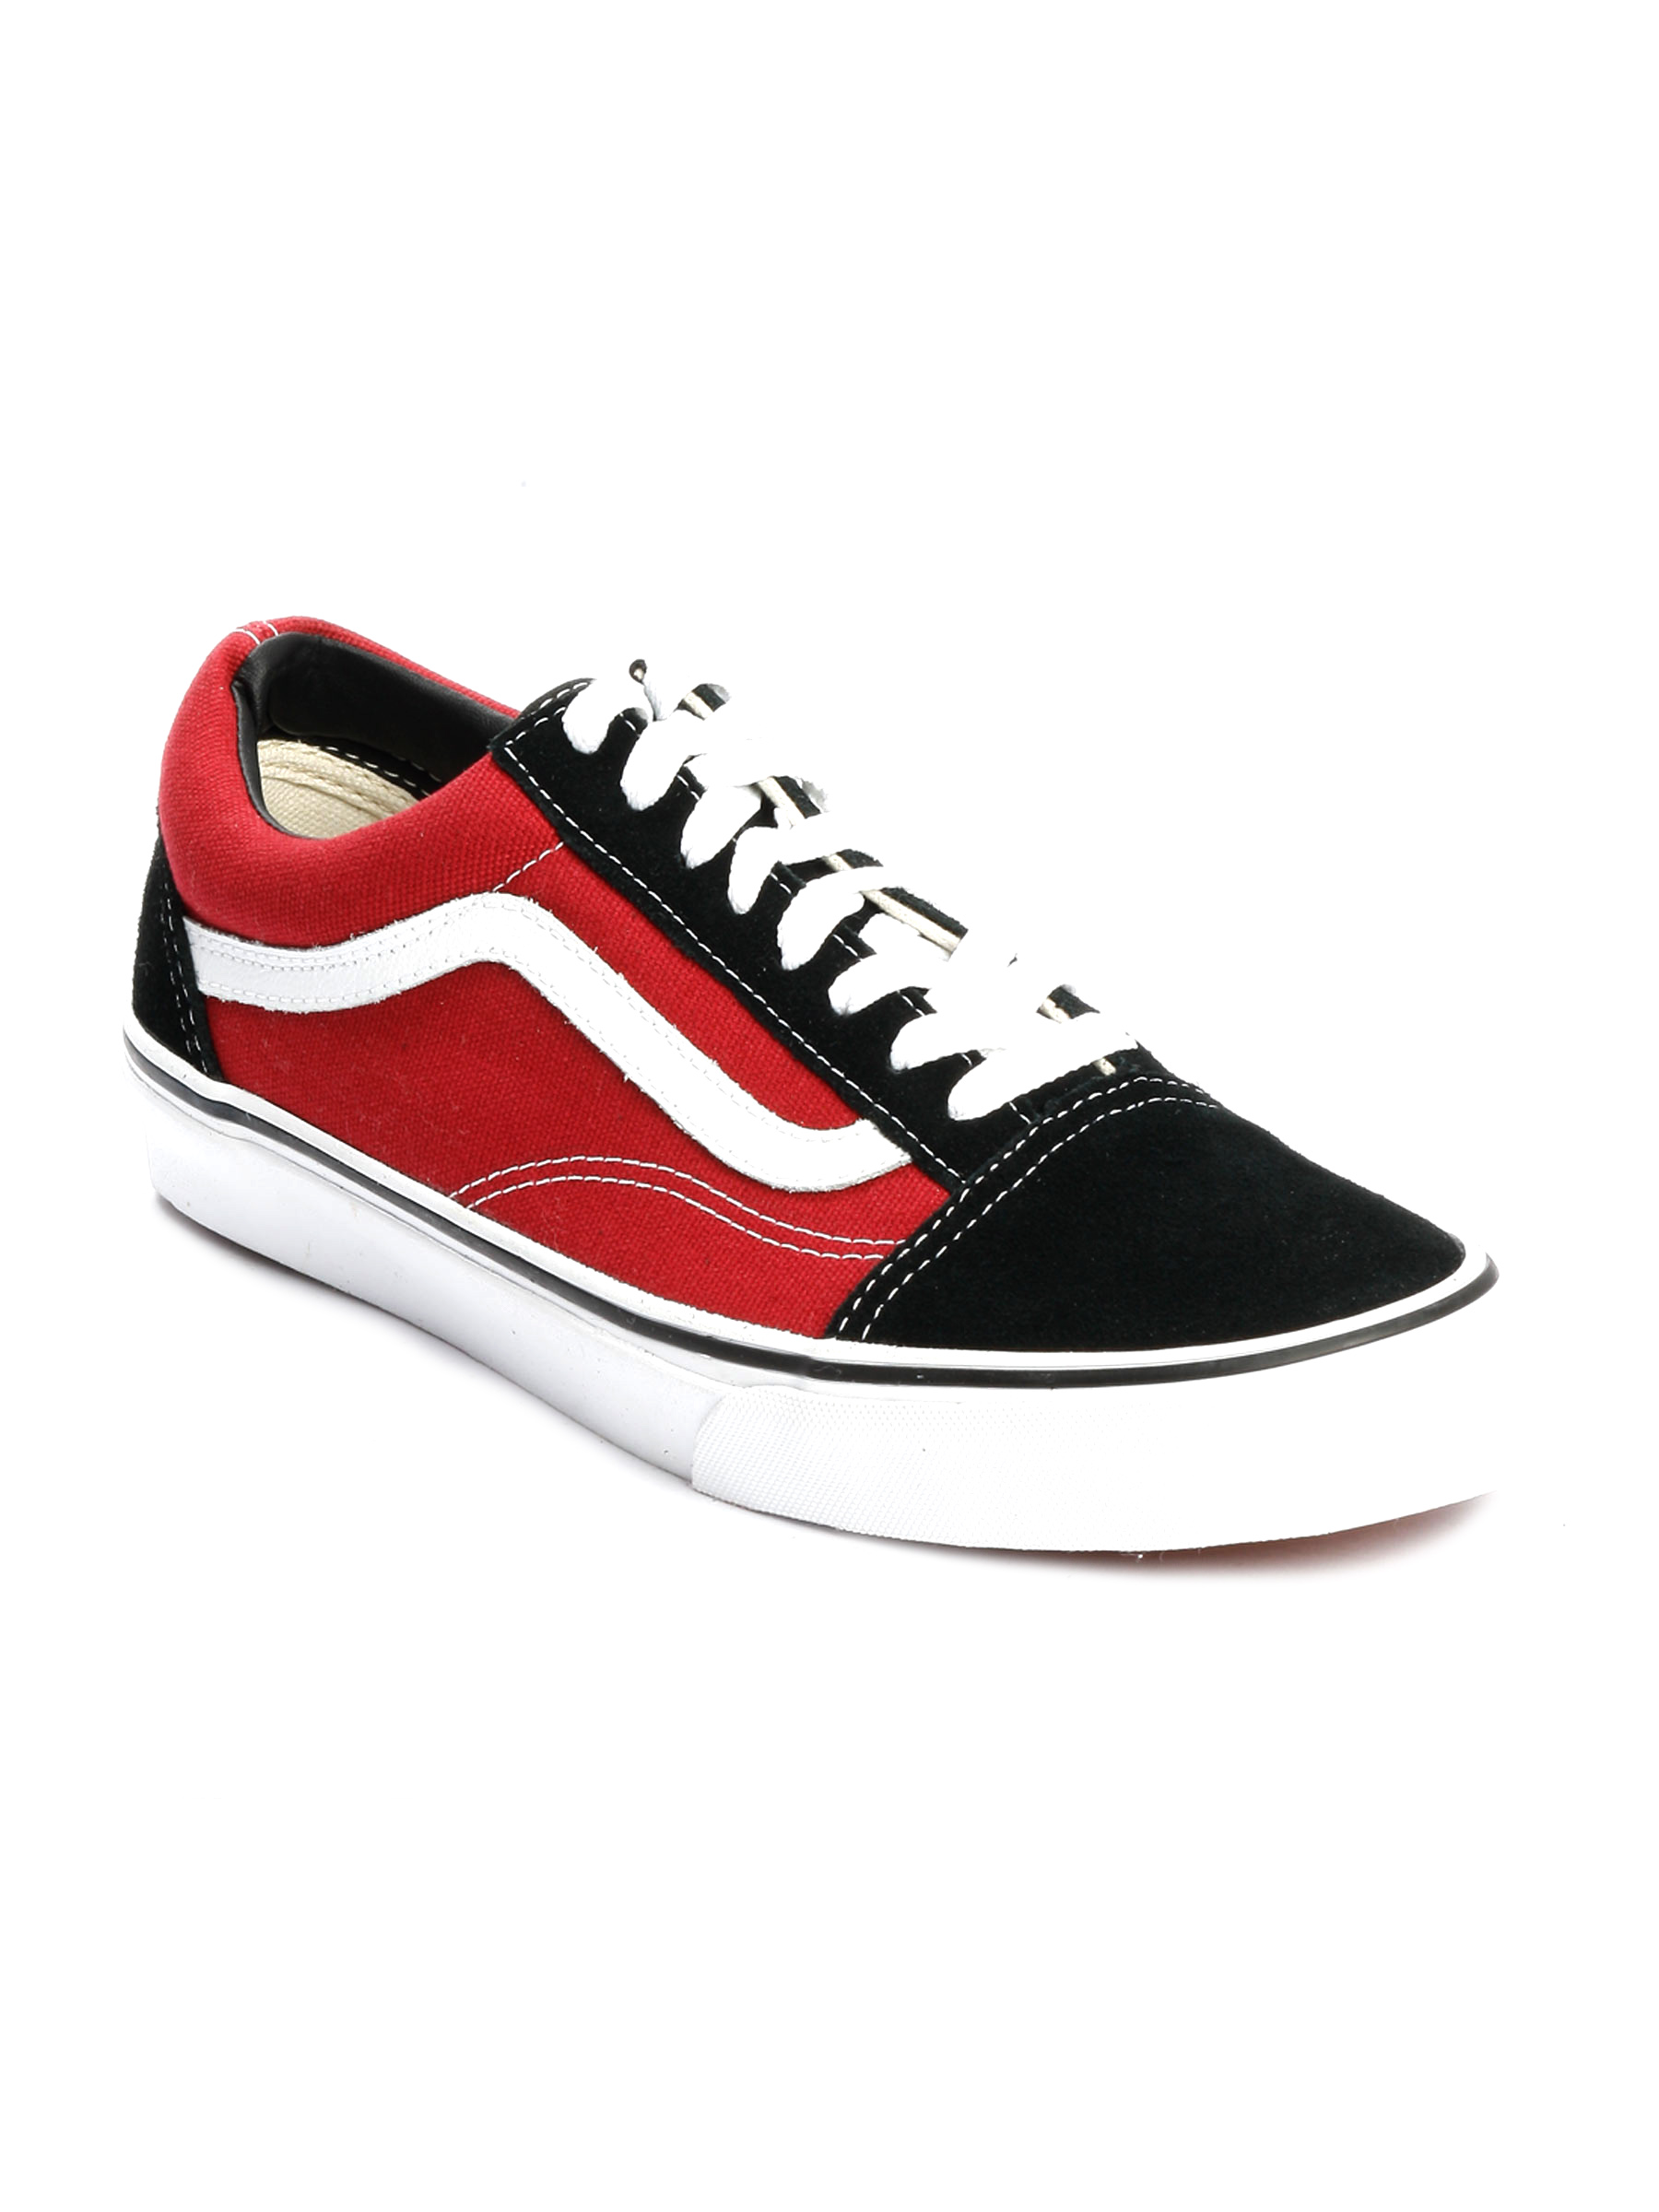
Vans unisex Old Skool Red Casual Shoes
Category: Footwear / Shoes / Casual Shoes
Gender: Unisex
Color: Maroon
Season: Fall 2011
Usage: Casual